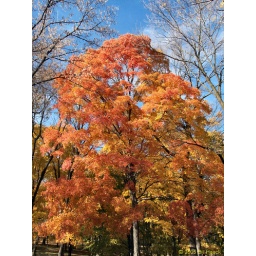
100_2951 ccp huge orange flanked by dead and blue 1102